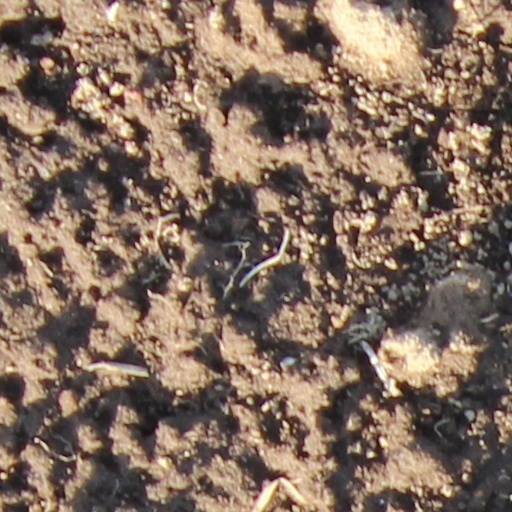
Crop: wheat